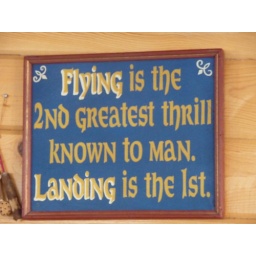
Interesting sign spotted at the Noisy Goose, a great place for dinner in Palmer, Alaska